Nuneaton

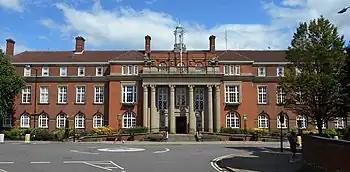
Nuneaton Town Hall (1934) the headquarters of Nuneaton and Bedworth Borough Council.

There are two tiers of local government covering Nuneaton: Nuneaton and Bedworth Borough Council as the lower tier, and Warwickshire County Council as the upper tier. Nuneaton is an unparished area and so there is no tier of administration below the Borough council. Nuneaton and Bedworth council was once solidly controlled by the Labour Party, but has in more recent years become more volatile: It was Labour controlled from its creation in 1974, until the 2008 local elections, when the Conservatives gained control, ending 34 years of Labour rule. However, the period of Conservative control was relatively short lived. The Labour Party won two seats from the Conservative Party in the 2010 local elections, giving no party overall control of the council (but leaving the Labour Party as the largest grouping). In 2012 Labour gained a further 8 seats to regain overall control which they lost again to no overall control in 2018. In the May 2021 elections, the Conservatives once more gained a majority; winning ten seats from Labour and one from an independent. However, the pendulum swung back again in the May 2024 elections, when Labour again won back control of the council, winning 15 seats.